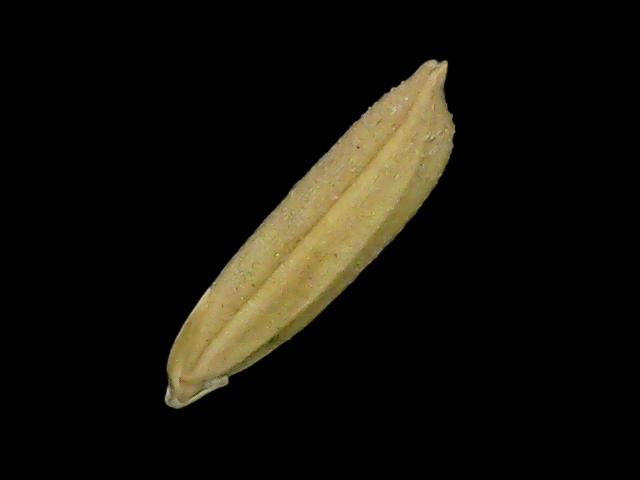
Rice variety: Bd85